Ervin Sotto

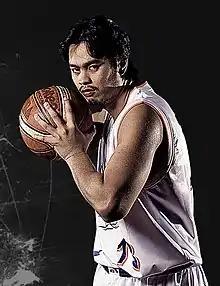
Sotto with Air21 in 2007

Ervin Amedo Sotto (born July 30, 1981) is a Filipino former professional basketball player. He was also an assistant coach for the NLEX Road Warriors. He was the seventh overall pick in the 2004 PBA draft by the Purefoods Tender Juicy Hotdogs. He also played for the Shell Turbo Chargers, Barangay Ginebra Kings and the Air21 Express, Alaska Aces before joining NLEX Road Warriors camp. Sotto was one of the most promising big men and was known for his good shooting from outside the arc. He was included in one of the most controversial trades in the PBA involving Rudy Hatfield, Billy Mamaril, Rafi Reavis, and Aries Dimaunahan.